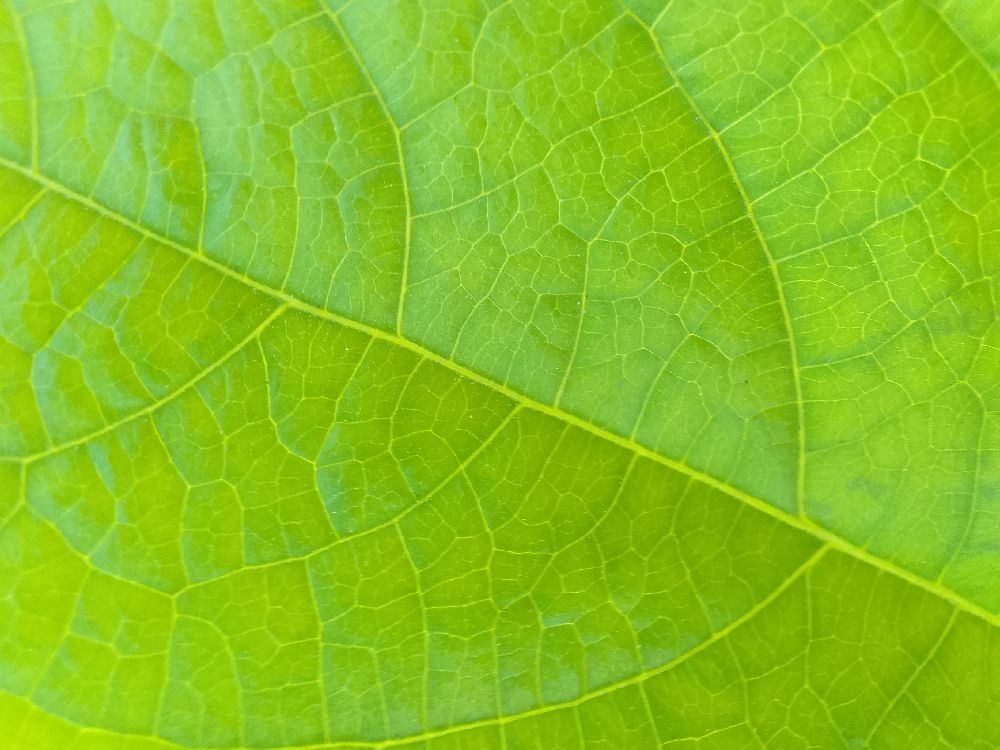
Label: healthy